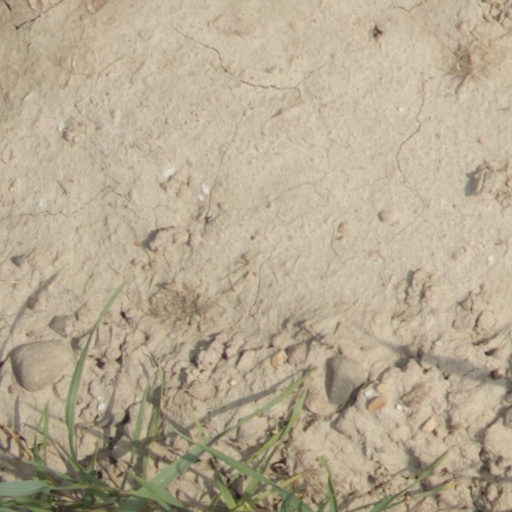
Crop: wheat